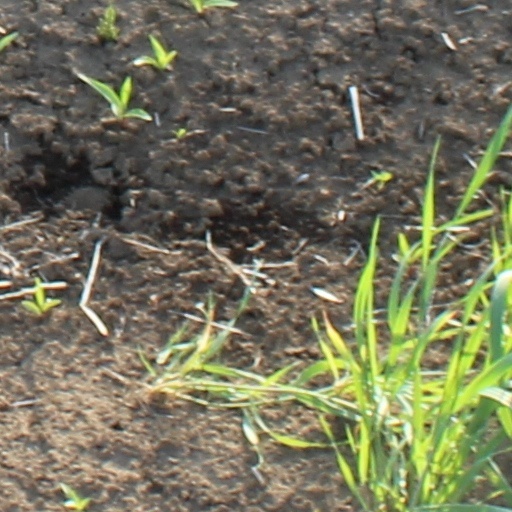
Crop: wheat